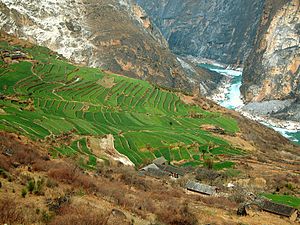
Tigerspringkløften
Ristereasser på bjergside i Yunnan, med Tigerspringkløften nederst.
Tigerspringkløften er en 15 km lang kløft i Chang Jiangs øvre løb, omkring 60 km nord for byen Lijiang i provinsen Yunnan i Kina. Kløften er spektakulær og et vigtigt turistmål, og hele området hvor flodens bugtninger skaber tre parallelle floder der er beskyttet som verdensarvsted af UNESCO. Det er Naxi-folket som bor langs kløften.